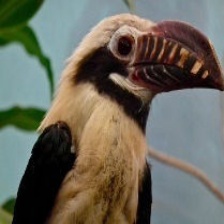
Species: VISAYAN HORNBILL
Scientific name: PENELOPIDES PANINI
ImageNet parent category: hornbill